The Gathering Storm (novel)

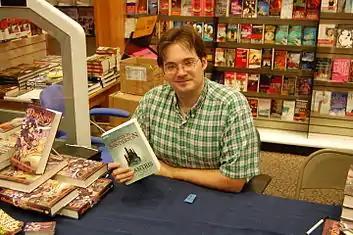
Brandon Sanderson was chosen to continue the book after Jordan's death

Brandon Sanderson was devastated by the news of Jordan's death; he had been a fan of the series since he was 15 years old and he cited Jordan as an inspiration. He was known for the novel "Elantris" and the "Mistborn" series at the time he was chosen. He did not want to imitate Jordan's style as he felt it would "turn into parody."